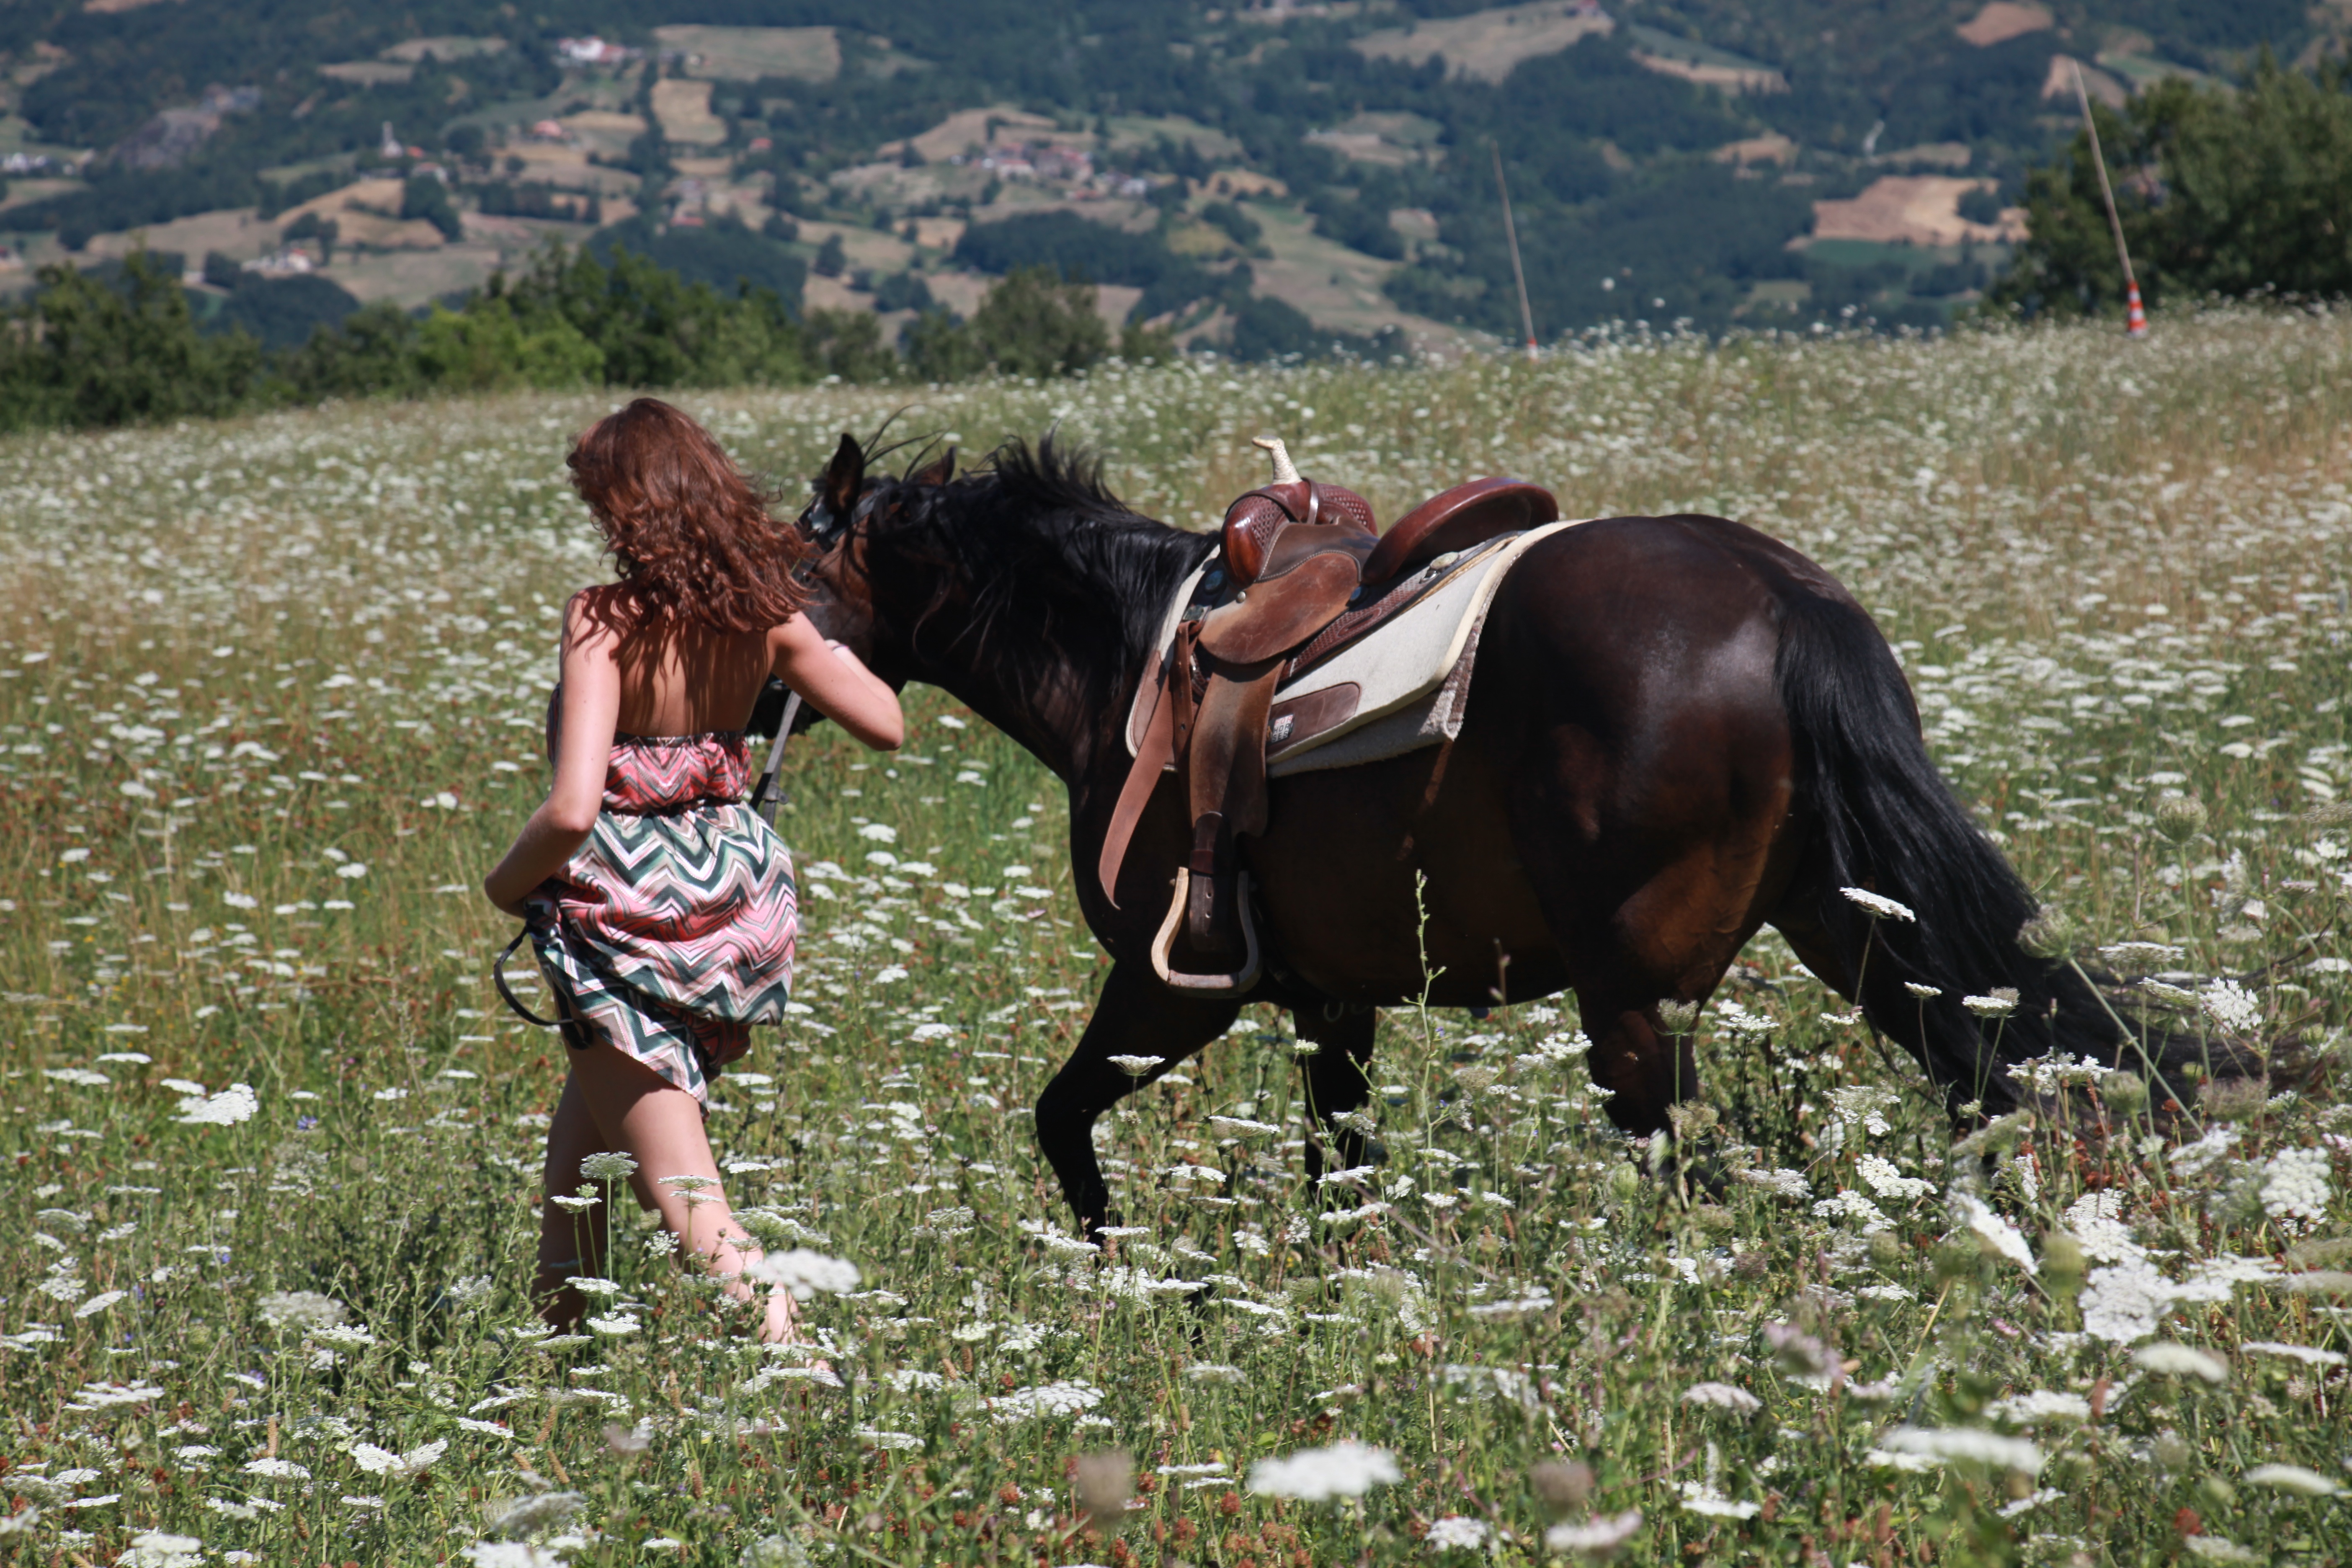
pasture, horse, stallion, sports, mare, equestrianism, pack animal, eventing, trail riding, horse like mammal, mustang horse, animal sports, equestrian sport, endurance riding